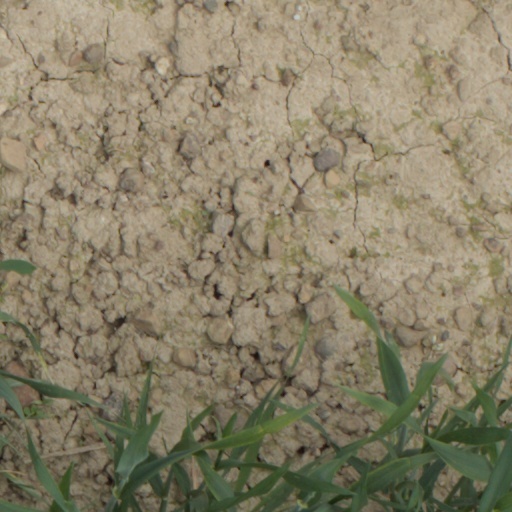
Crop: wheat